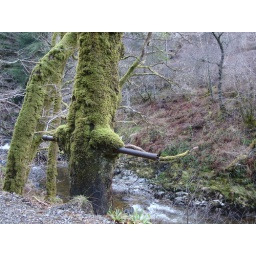
Convinced this tree had grown around the pole